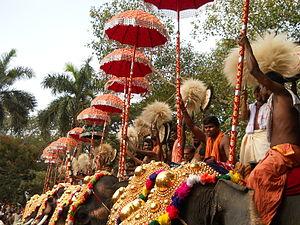
Le pooram est un festival, à la fois rite religieux hindouiste et compétition esthétique, ayant lieu annuellement et se déroulant dans plusieurs villes du Kerala central et dont le plus renommé est celui de Thrissur, la capitale culturelle et religieuse du Kerala.